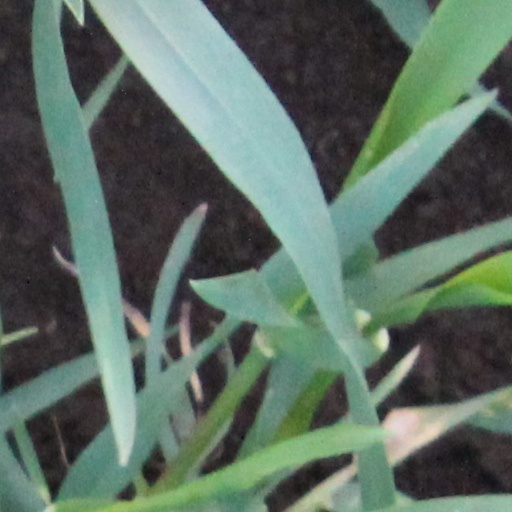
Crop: wheat